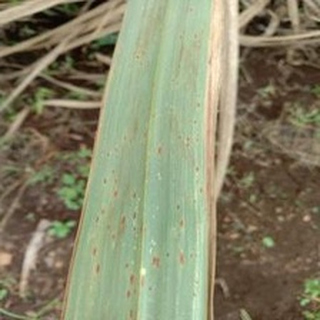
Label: sugarcane_rust